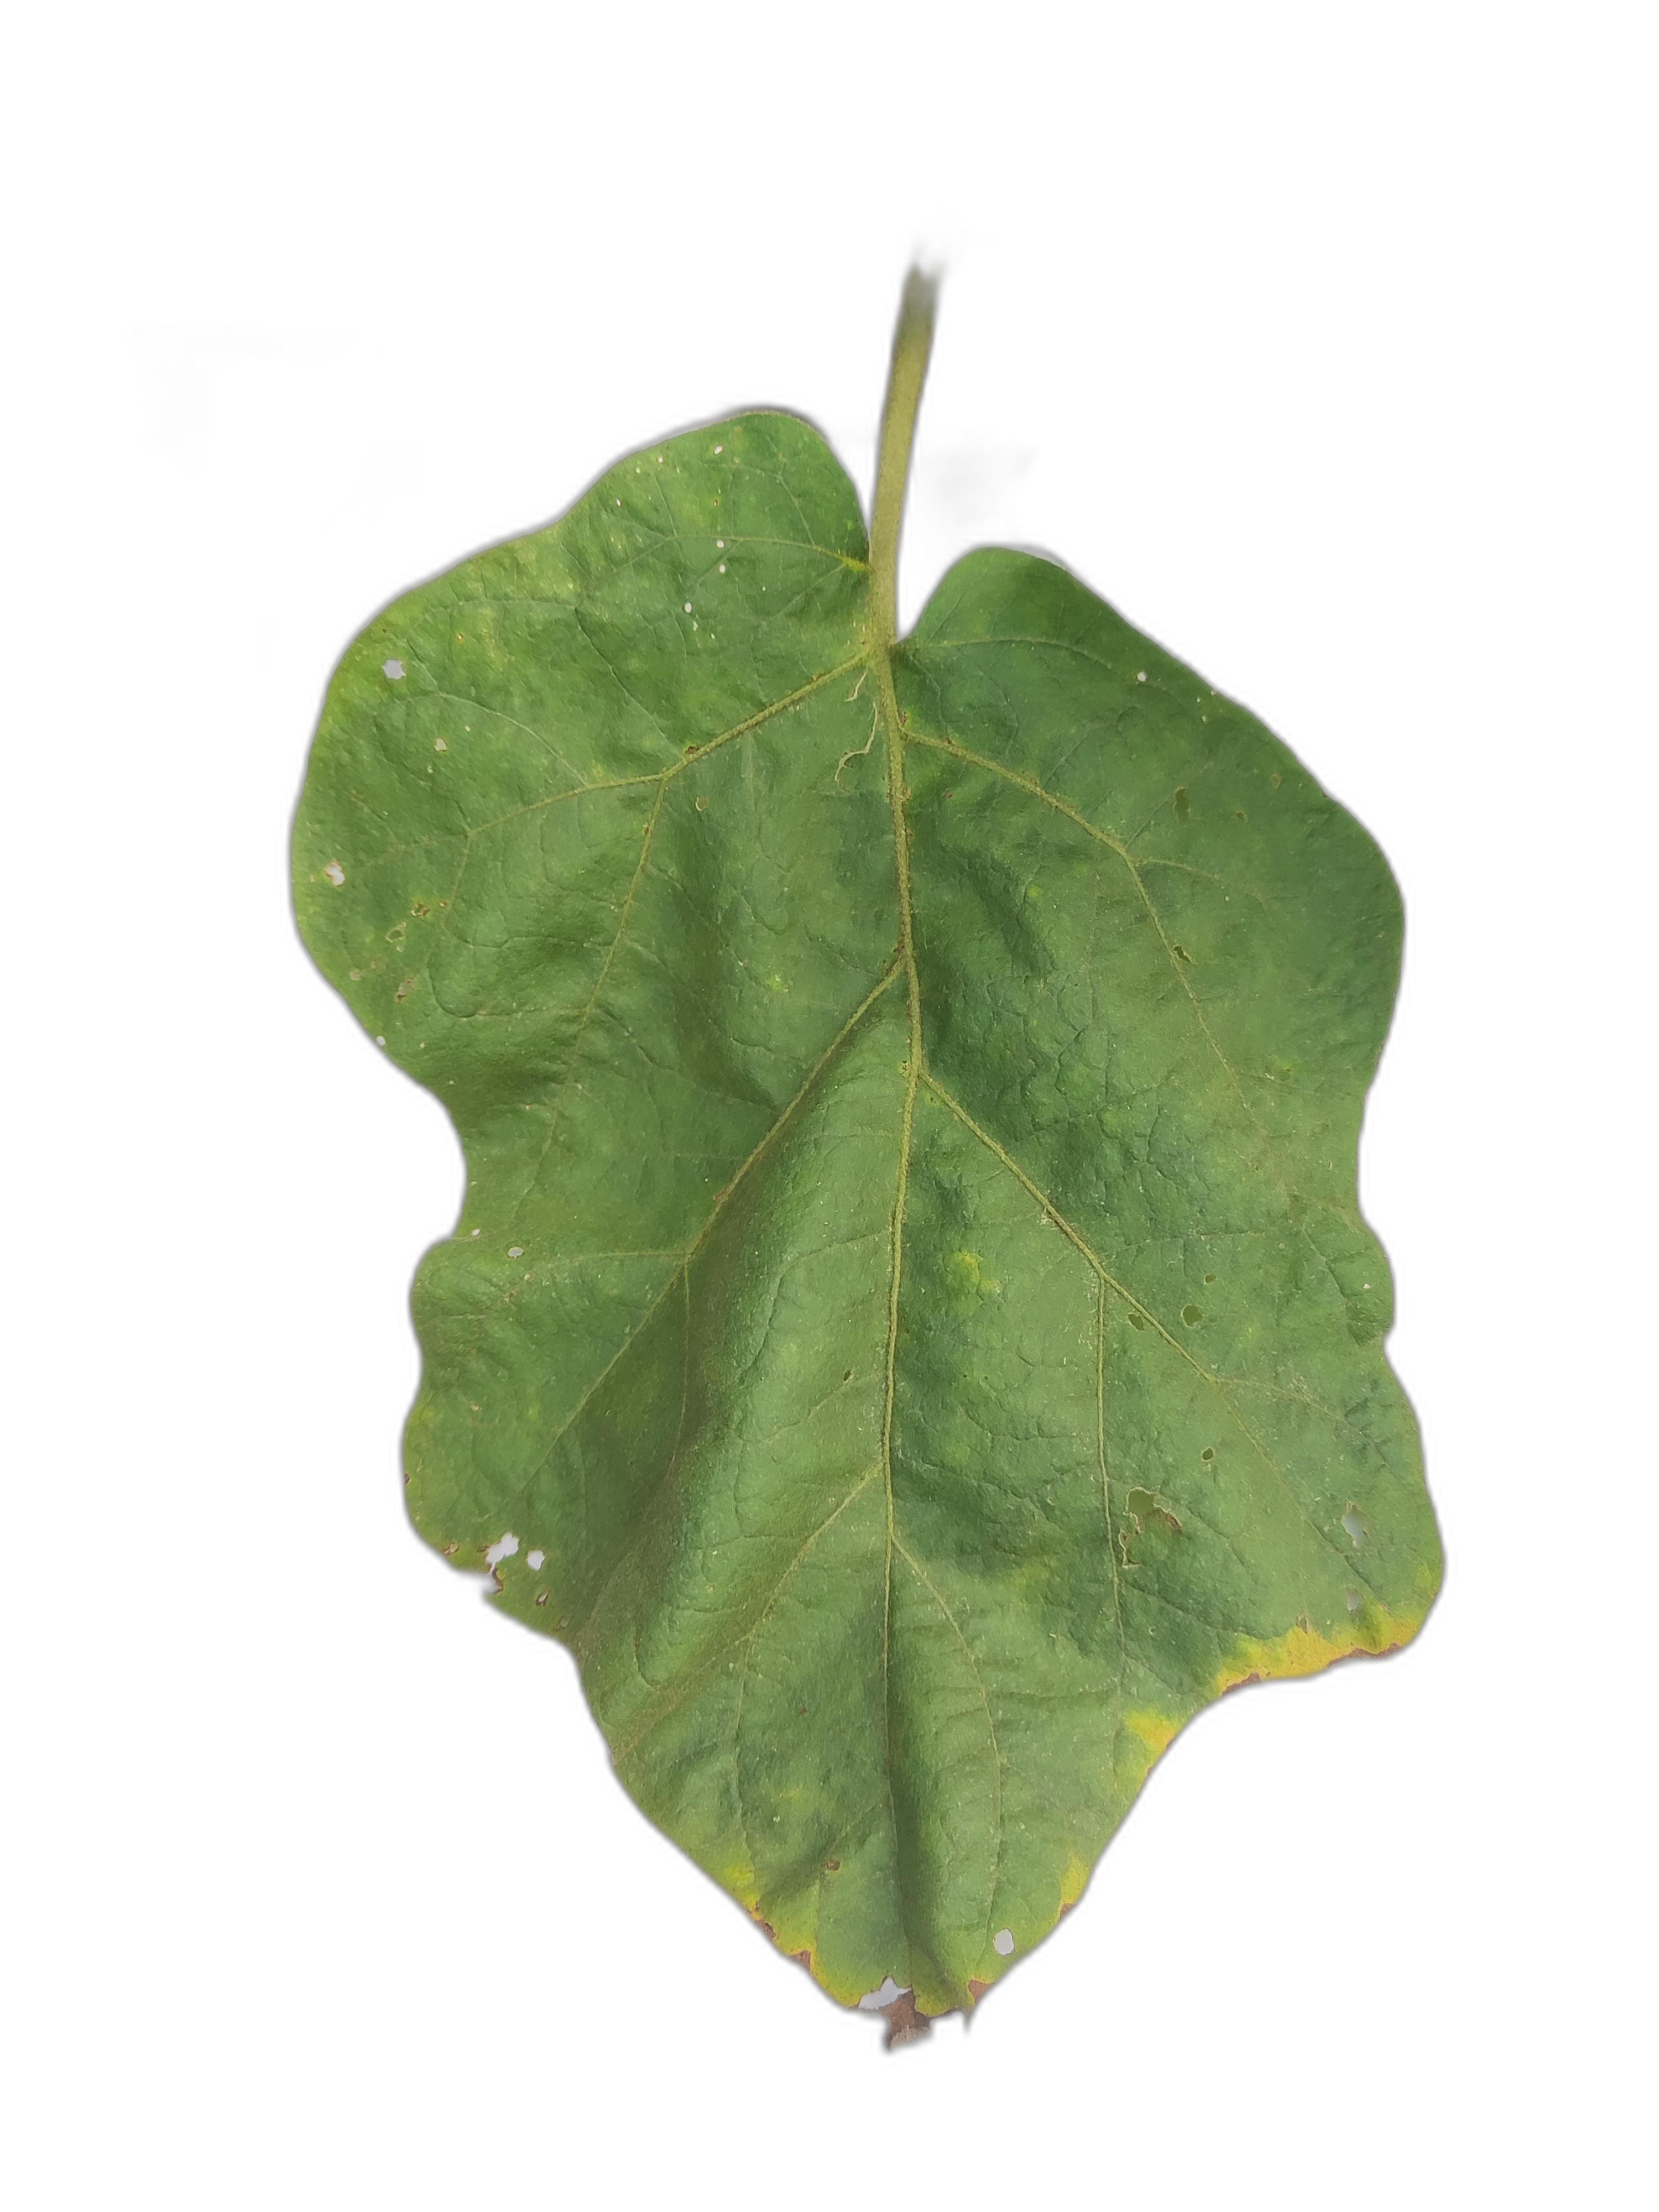
Label: Healthy Leaf